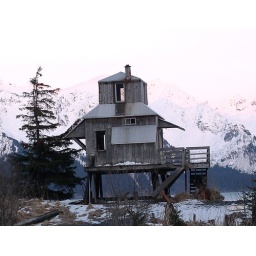
An abandoned beach house in Seward, Alaska.